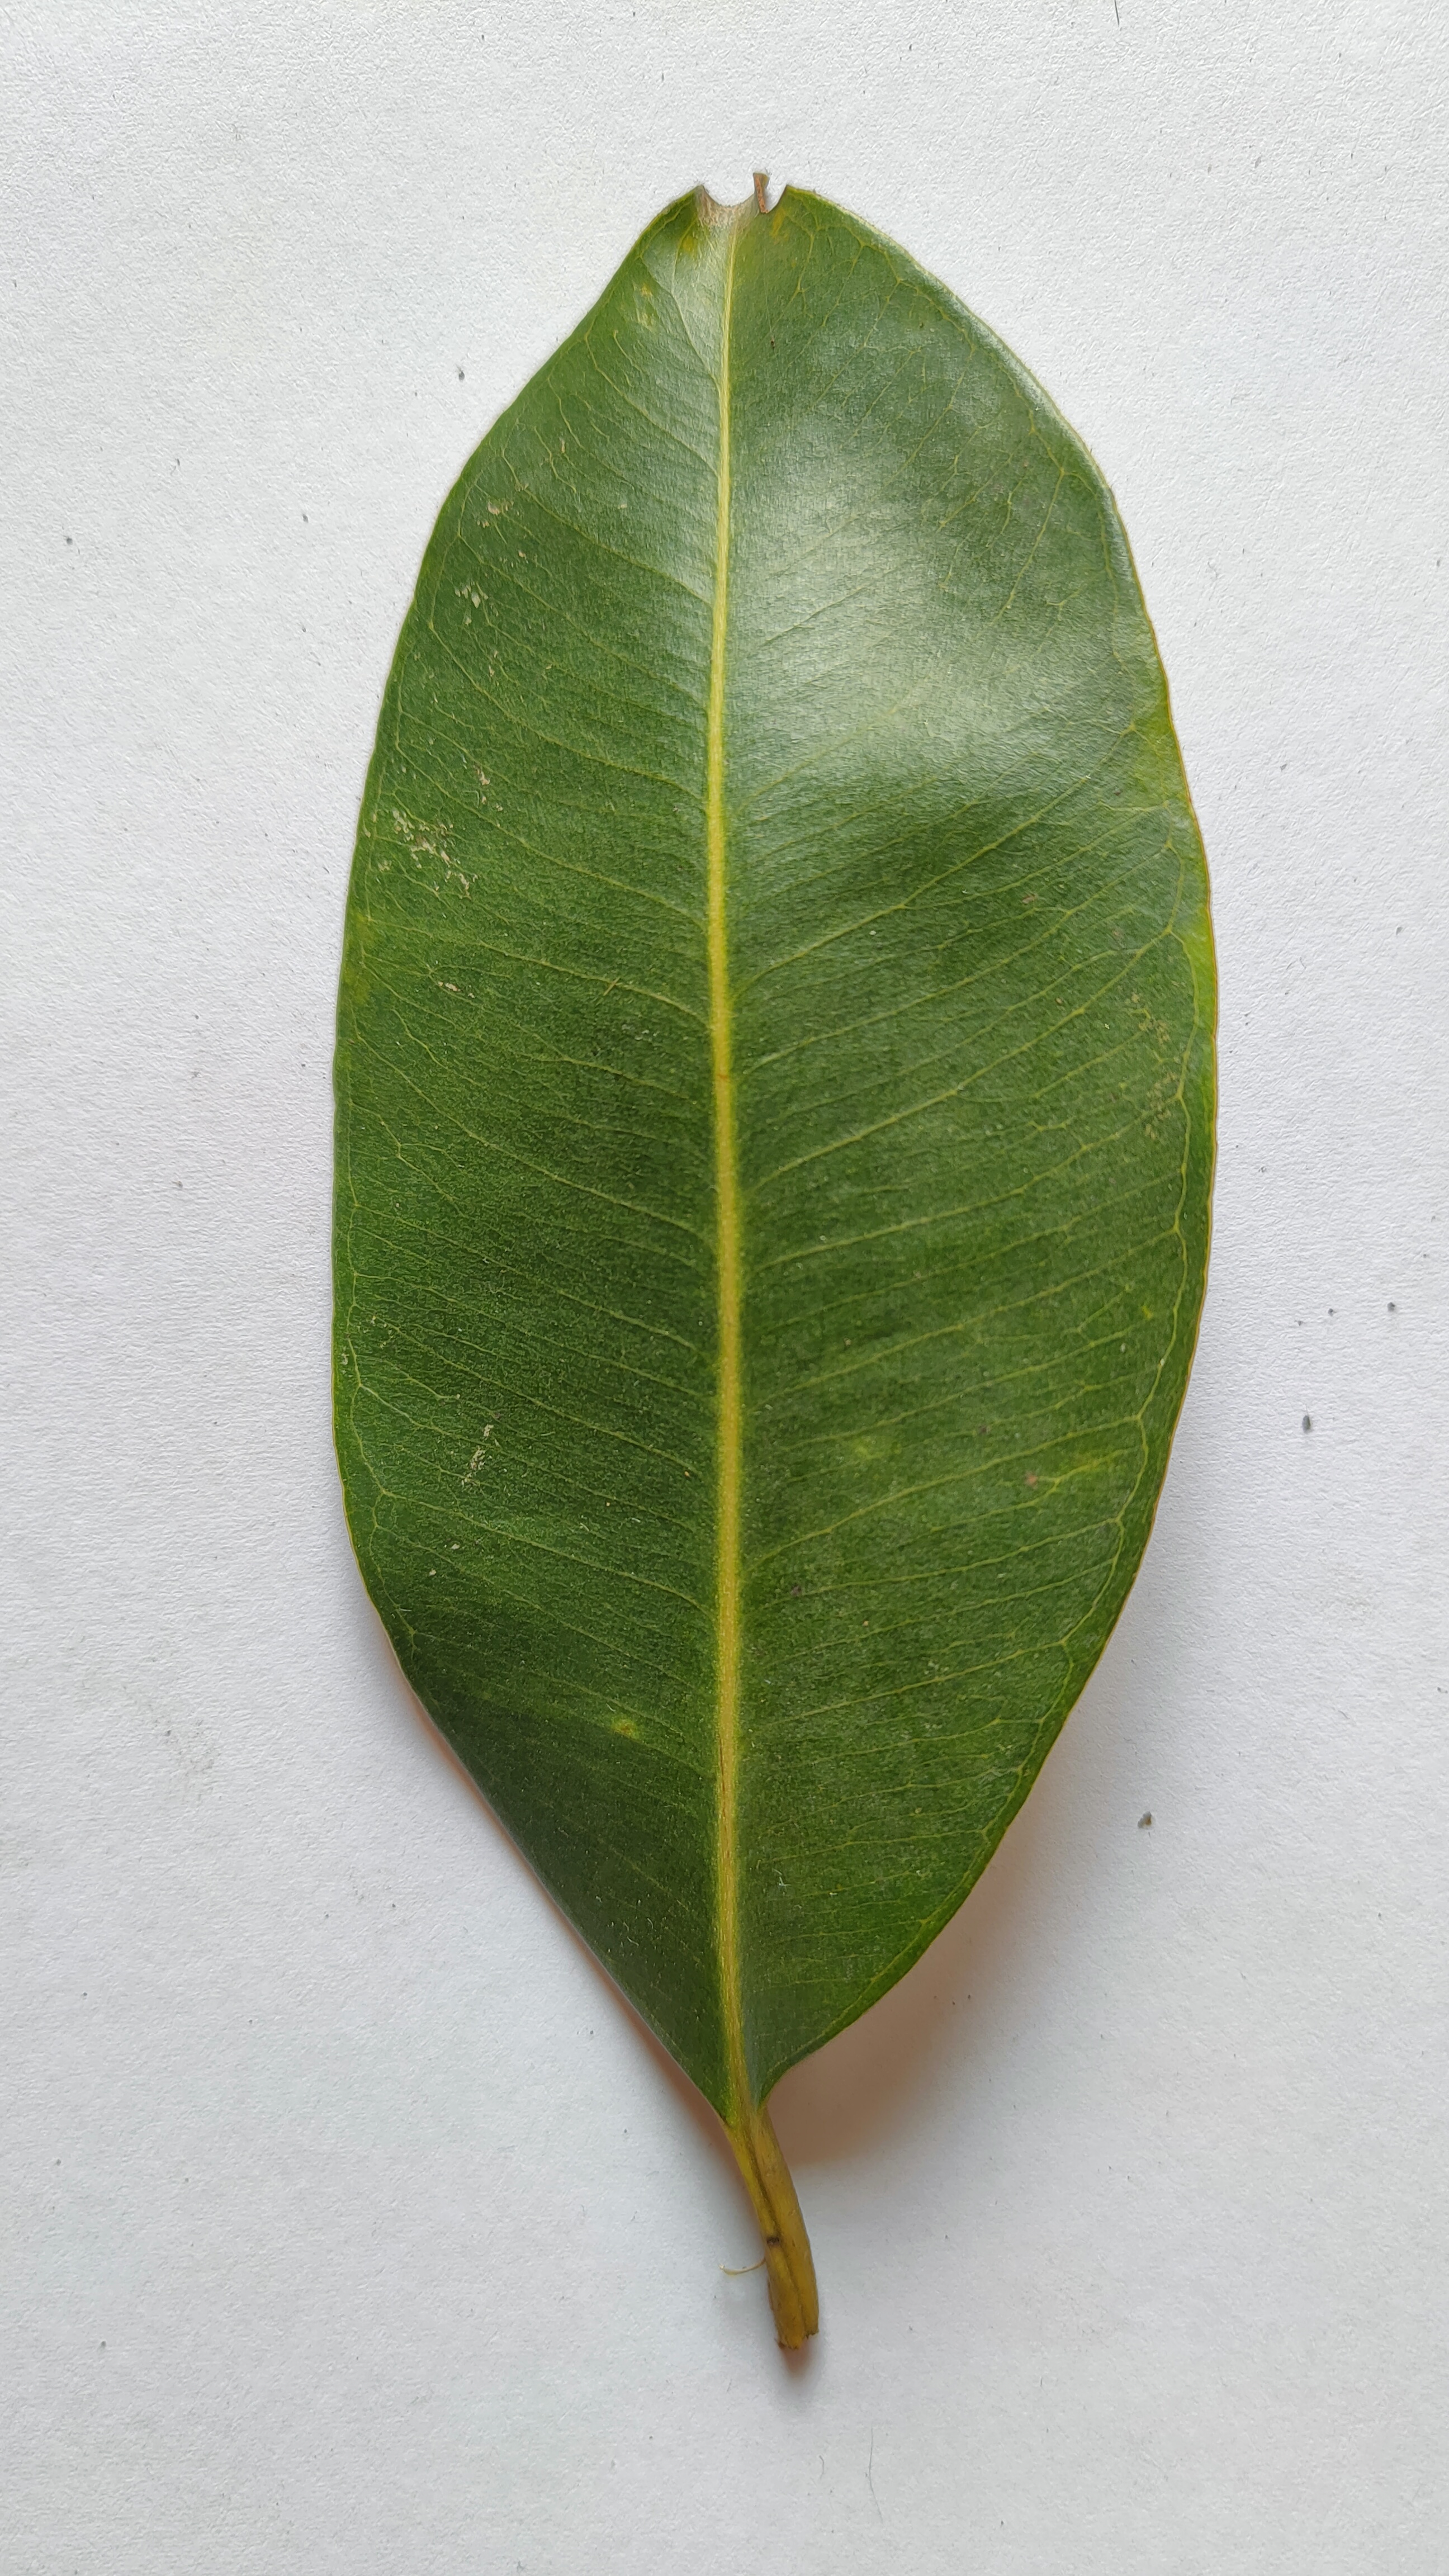
Leaf variety: Black plum